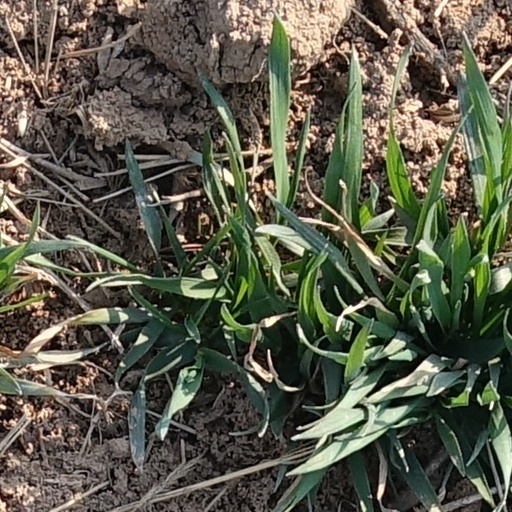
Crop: wheat